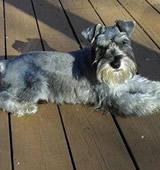
standard_schnauzer